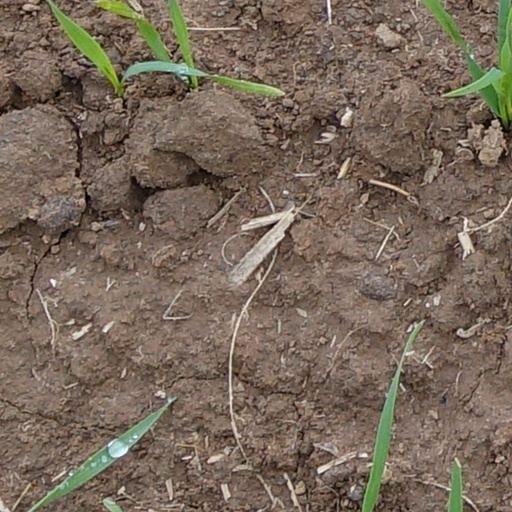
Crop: wheat